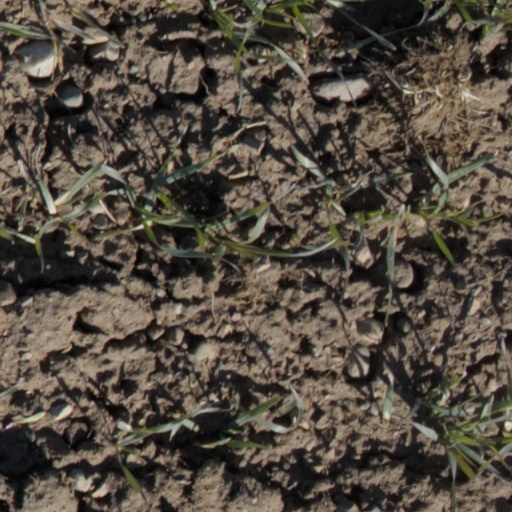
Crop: wheat